Emigrant Wilderness

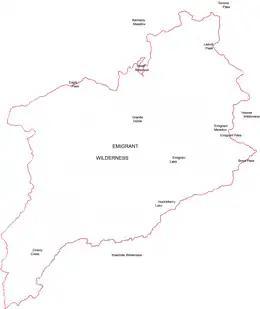
Emigrant Wilderness outline map

The Emigrant Wilderness of Stanislaus National Forest is a formally designated wilderness area in the Sierra Nevada. It is bordered by Yosemite National Park on the south, the Toiyabe National Forest and the Hoover Wilderness on the east, and State Route 108 over Sonora Pass on the north. It is an elongated area that extends northeast about in length and up to in width. Watersheds drain to the Stanislaus and Tuolumne Rivers. The Emigrant Wilderness area, which is a glaciated landscape, is entirely within Tuolumne County, California and is approximately east of San Francisco, California and south of Lake Tahoe.